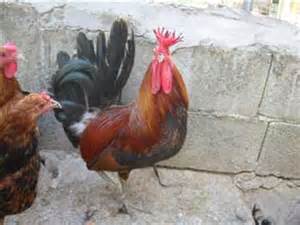
Label: chicken